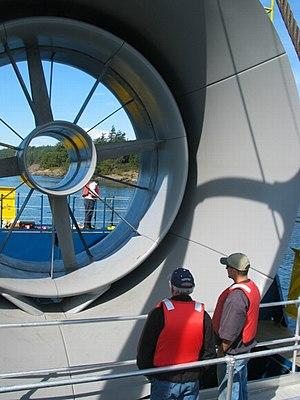
Une hydrolienne est une turbine hydraulique qui utilise l'énergie cinétique des courants marins ou fluviaux, comme une éolienne utilise l'énergie cinétique du vent.
La notion d'énergie marine ou d'énergie des mers désigne l'ensemble des énergies renouvelables extraites ou pouvant l'être du milieu marin.